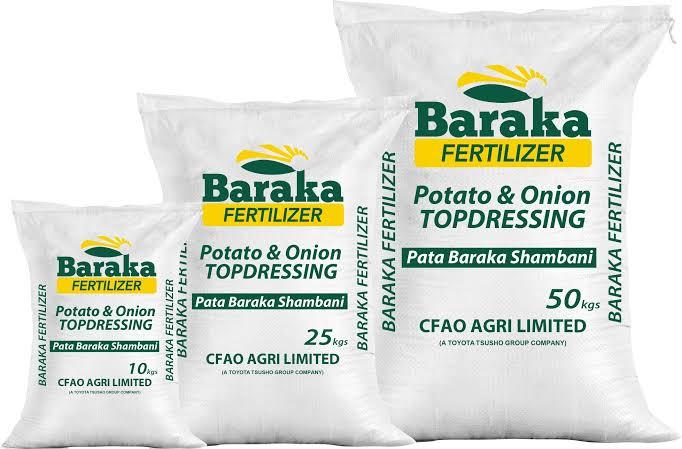
Viroba vitatu vilivyojaa mbolea na pembejeo za kilimo vikiwa vimewekwa kwa mpangilio mzuri, vinasaidia wakulima kuongeza rutuba ya udongo na kuimarisha ukuaji wa mazao kwa ajili ya mafanikio yenye tija.